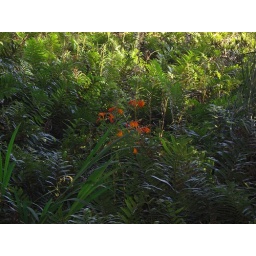
Hot orange flowers in cool green ferns